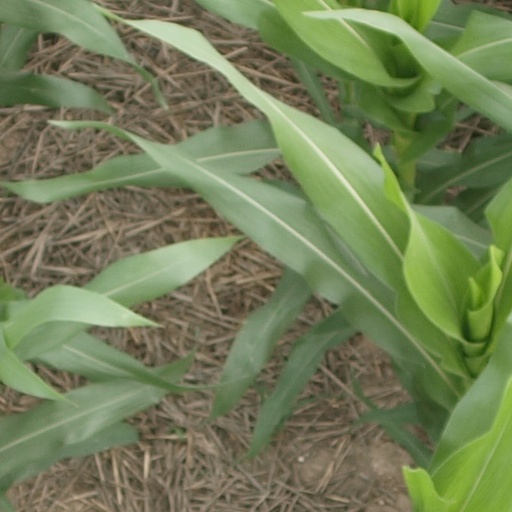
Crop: maize; corn